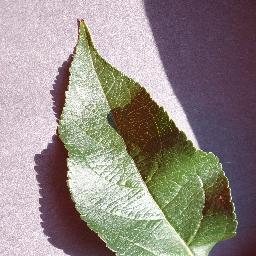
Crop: apple
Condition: healthy